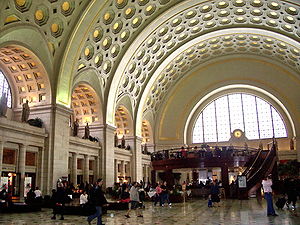
Union Station (Washington D.C.) / Galleri
Union Station er en jernbanestation, der ligger centralt i Washington D.C. i USA. Den er en af hovedstadens mest velkendte bygninger.